Guush Luvsandanzan

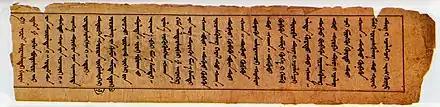
First page of the 1604 "Altan Tobchi"

The work is composed of three major sections. The first presents a mythological genealogy of the descent of Borte Chino, the ancestor of Genghis Khan, from King Mahasammadi of India and various Tibetan rulers like Namri Songtsen (the grandfather of Borte Chino and father of Tengri Khan), linking the Mongol state with the legendary Chakravarti kings. In the next major section are the 233 chapters of the Secret History interspersed with additional material that adds to the Altan Tobchi's particular value. In this section, the 13th-14th century work called the "Wise Debate of an Orphan Boy with the Nine Generals of Genghis" is added. Also within the second section, following the Wise Debate of the Orphan Boy, is another independent work dealing with Genghis Khan's conversations with his Nine Generals which is itself followed by an entire section containing the "Wisdom of Genghis". The second major section ends with the chapters of the Secret History dealing with the last deeds and death of Genghis Khan. The third and last section of the Altan Tobchi includes a very brief chronicle of the Yuan dynasty followed by an account of the Northern Yuan dynasty till its fall in 1634. The third section is followed by a brief summary of the Golden Summary, a statement of the author's identity and an eloquent prayer directed to the "spirits of the Khans descended from mighty Tengri".